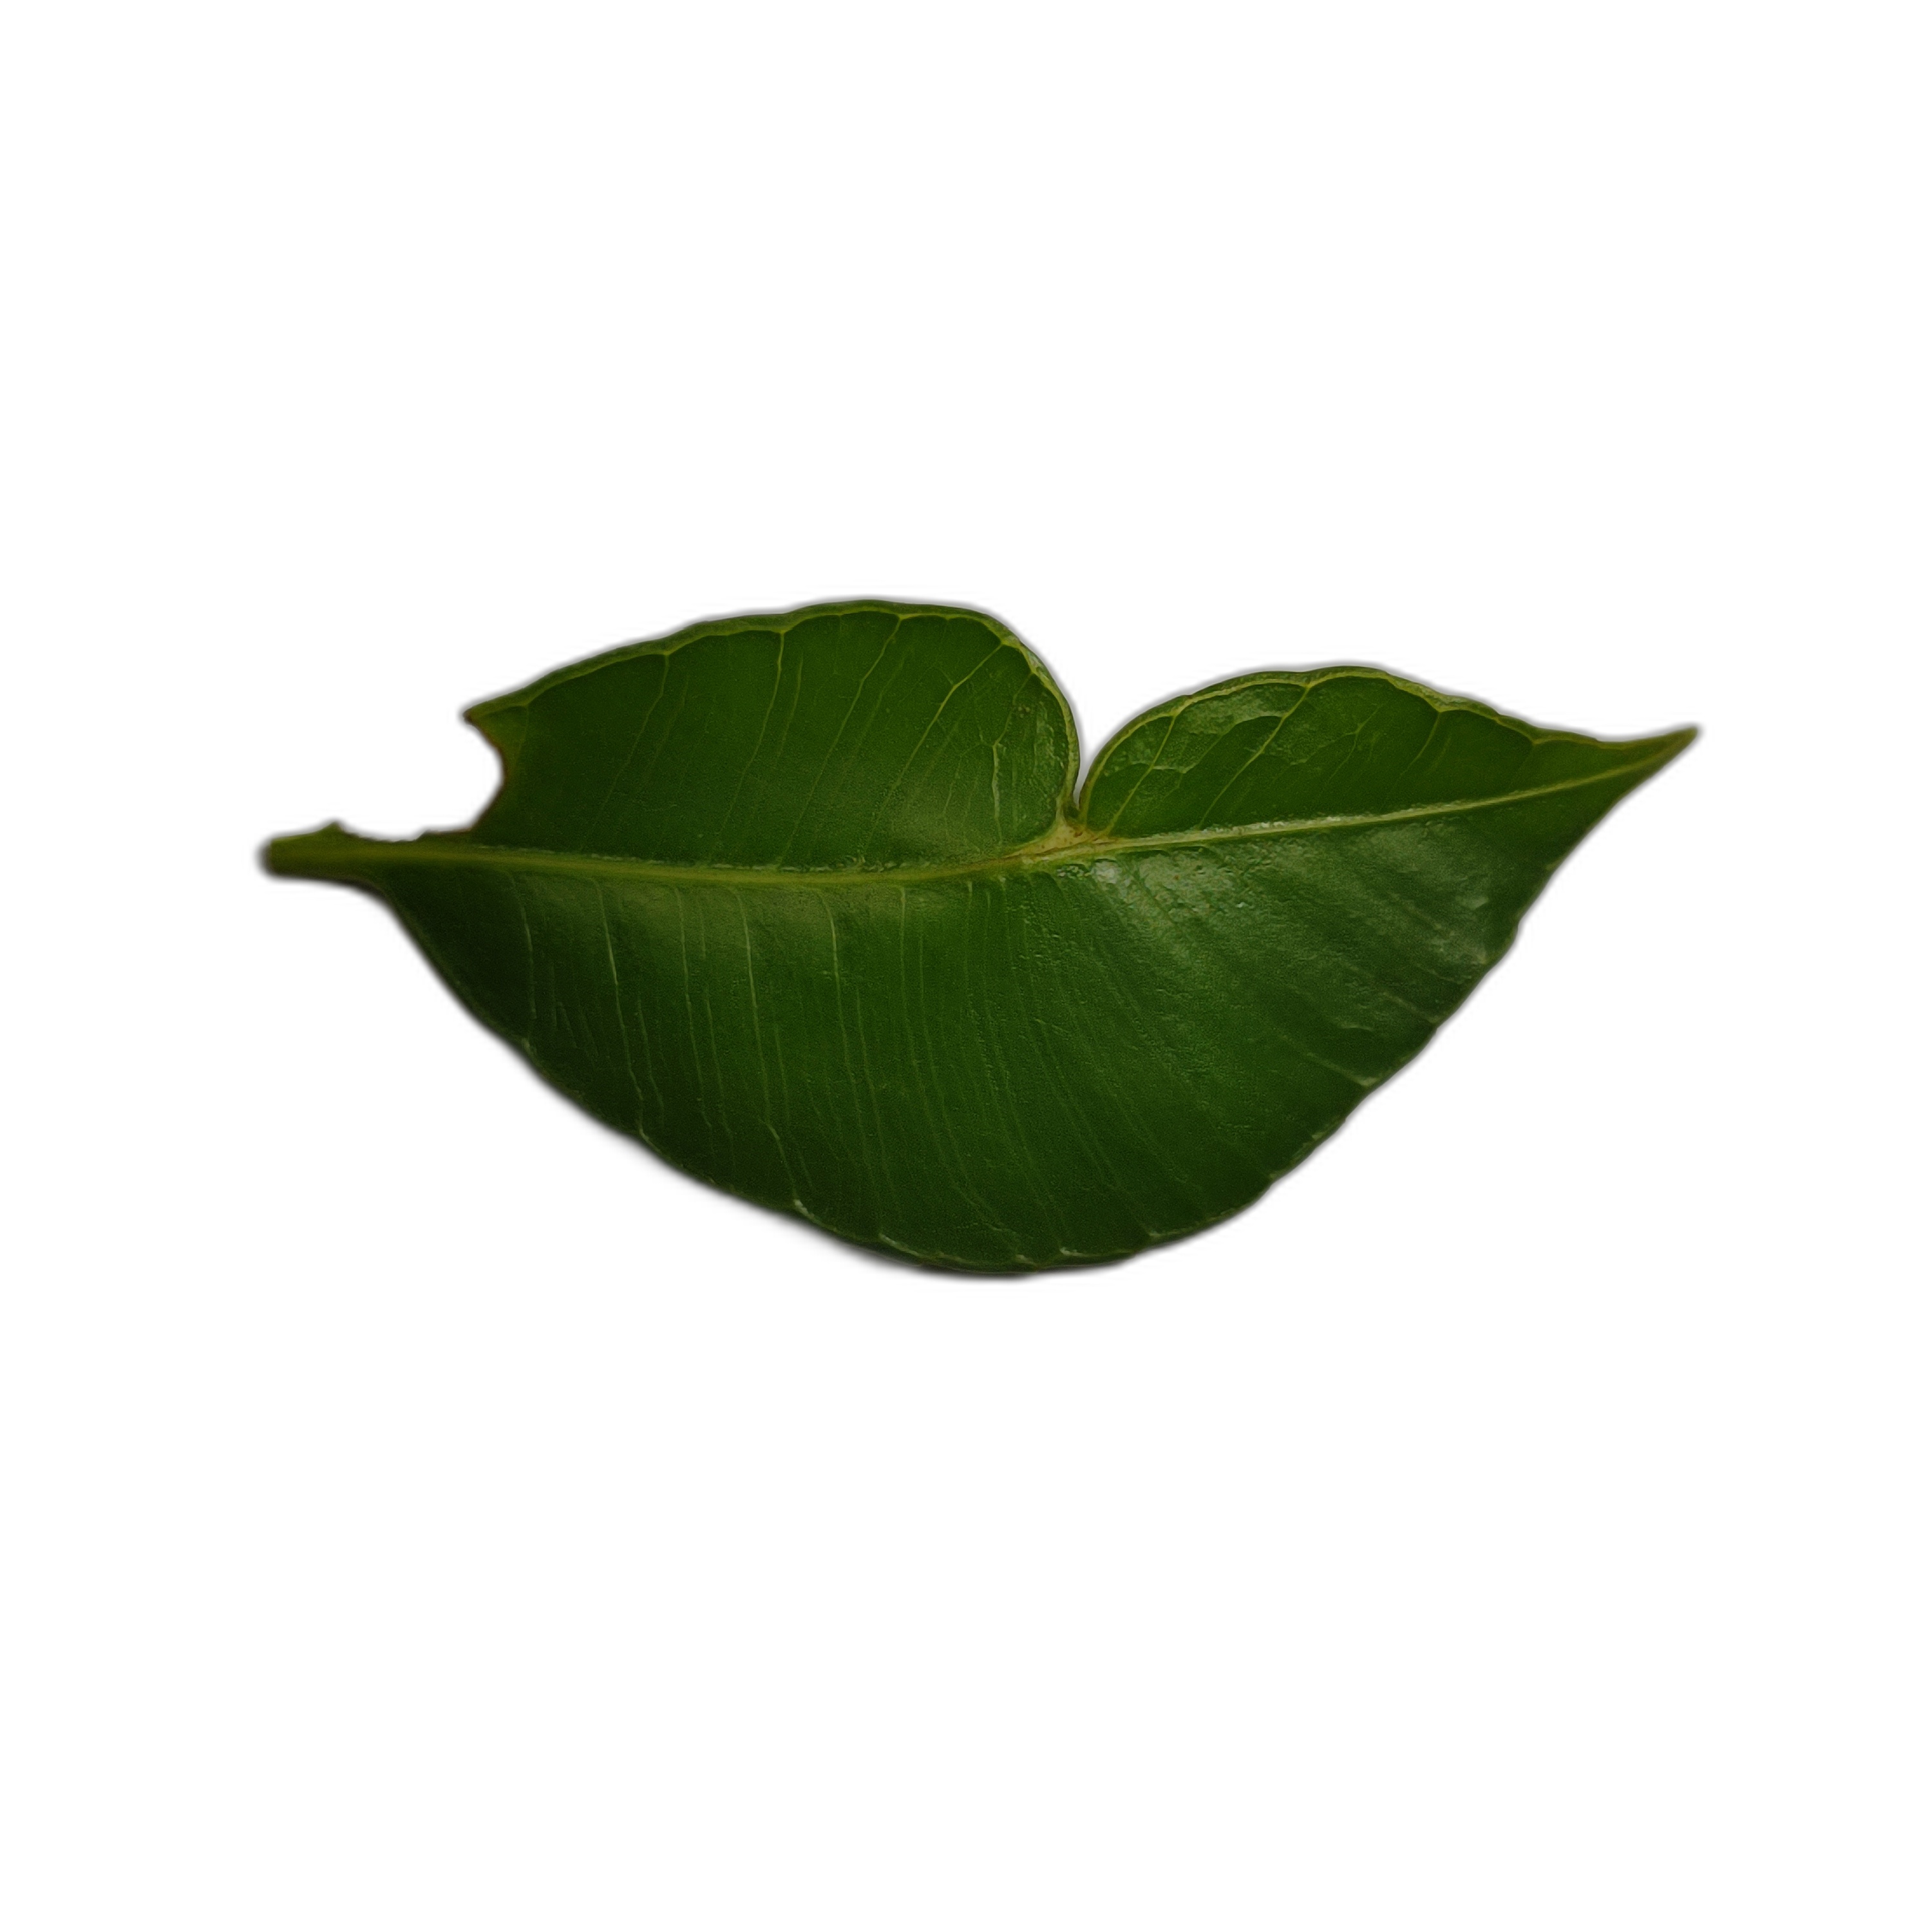
Label: healthy